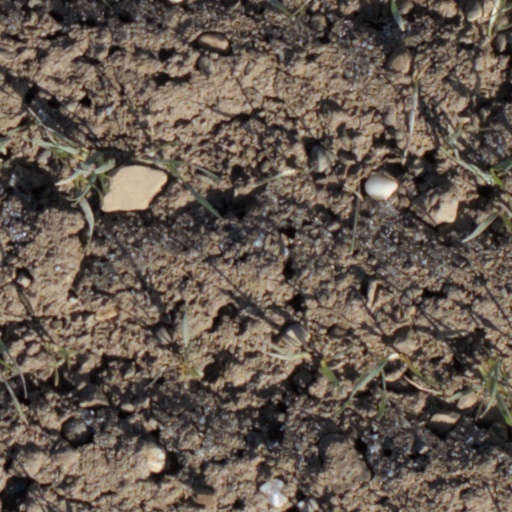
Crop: wheat